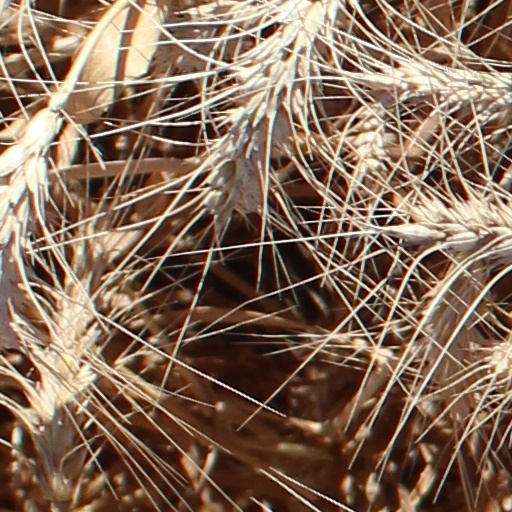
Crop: wheat